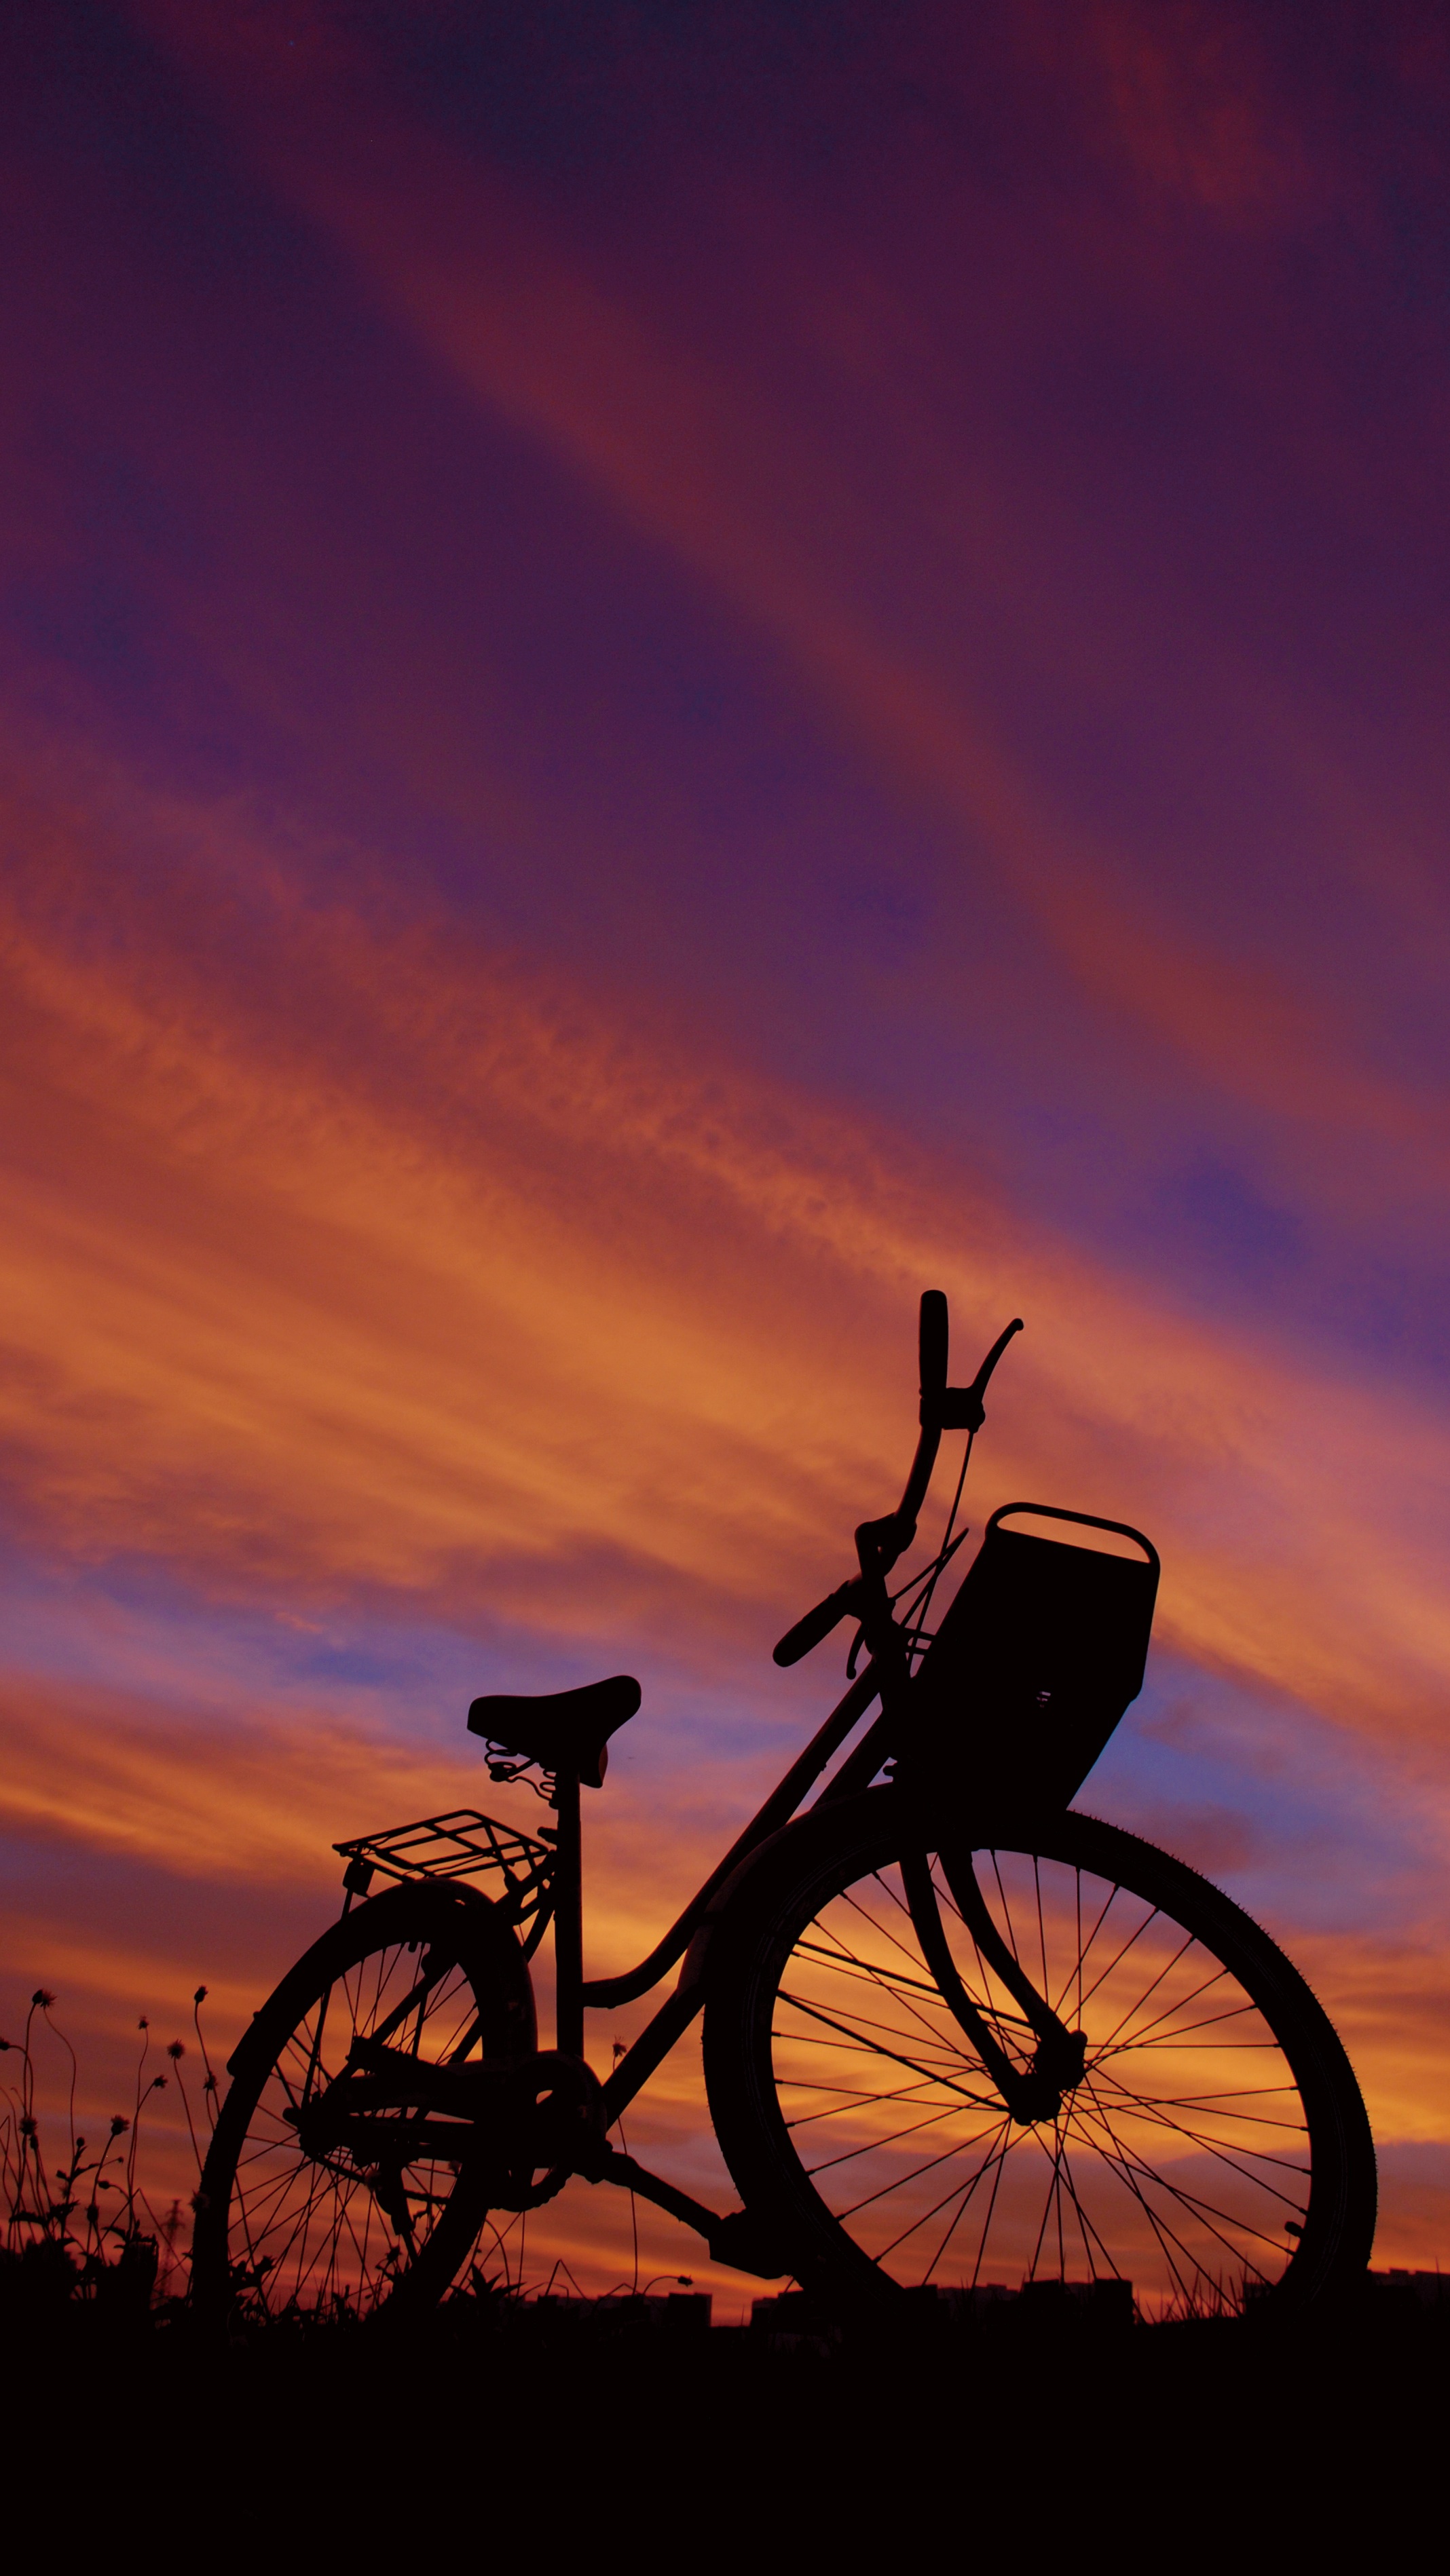
horizon, silhouette, sky, sunrise, sunset, morning, dawn, dusk, evening, vehicle